Robert R. McCormick

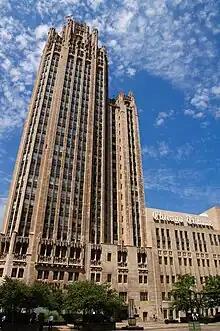
Tribune Tower

A conservative Republican, McCormick was an opponent of President Franklin D. Roosevelt and compared the New Deal to Communism. For a period in 1935, he protested Rhode Island's Democratic judiciary by displaying a 47-star flag outside the Tribune building, with the 13th star (representing Rhode Island) removed; he relented after he was advised that alteration of the American flag was unlawful.